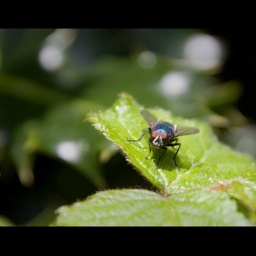
A blue bottle basking in the sun.